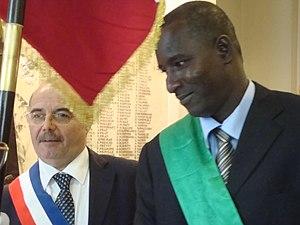
Jacques Salvator, maire d'Aubervilliers, avec Mr Boudé Yadera, maire de Boully, lors des cérémonies du 11 novembre 2009 à la Mairie de d'Aubervilliers.